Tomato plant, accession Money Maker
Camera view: vertical (180 deg); turntable rotation: 210 degrees
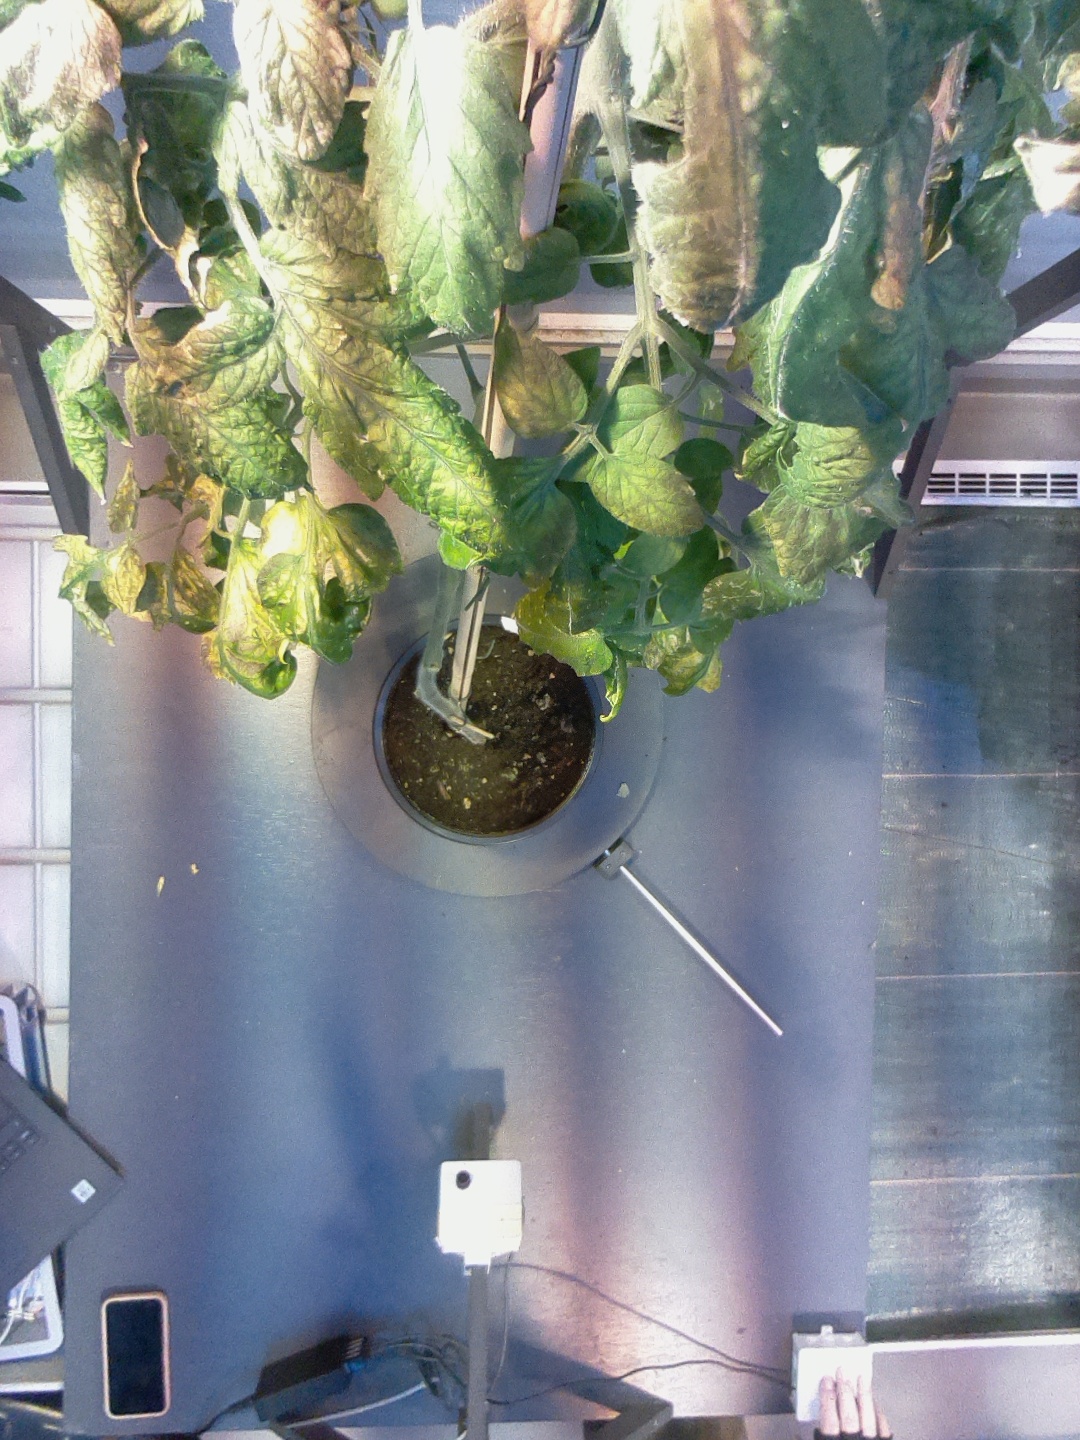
BBCH growth stage 73: 30%-40% of final fruit size